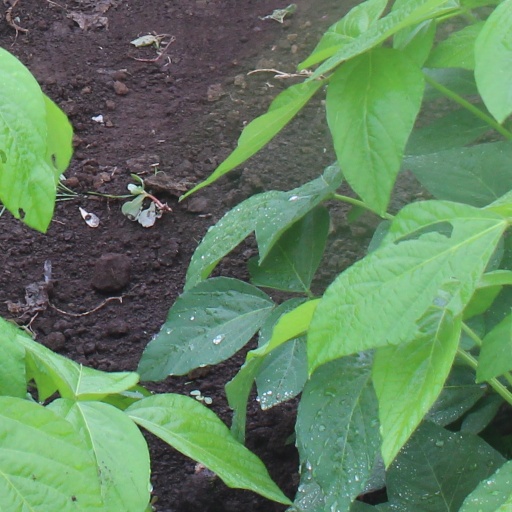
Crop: soybean